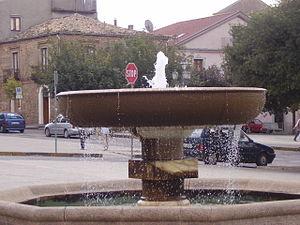
Filadelfia est une commune italienne de la province de Vibo Valentia dans la région Calabre, fondée en 1783 comme nouvelle ville pour les habitants de Castelmonardo, détruite par un fort tremblement de terre.